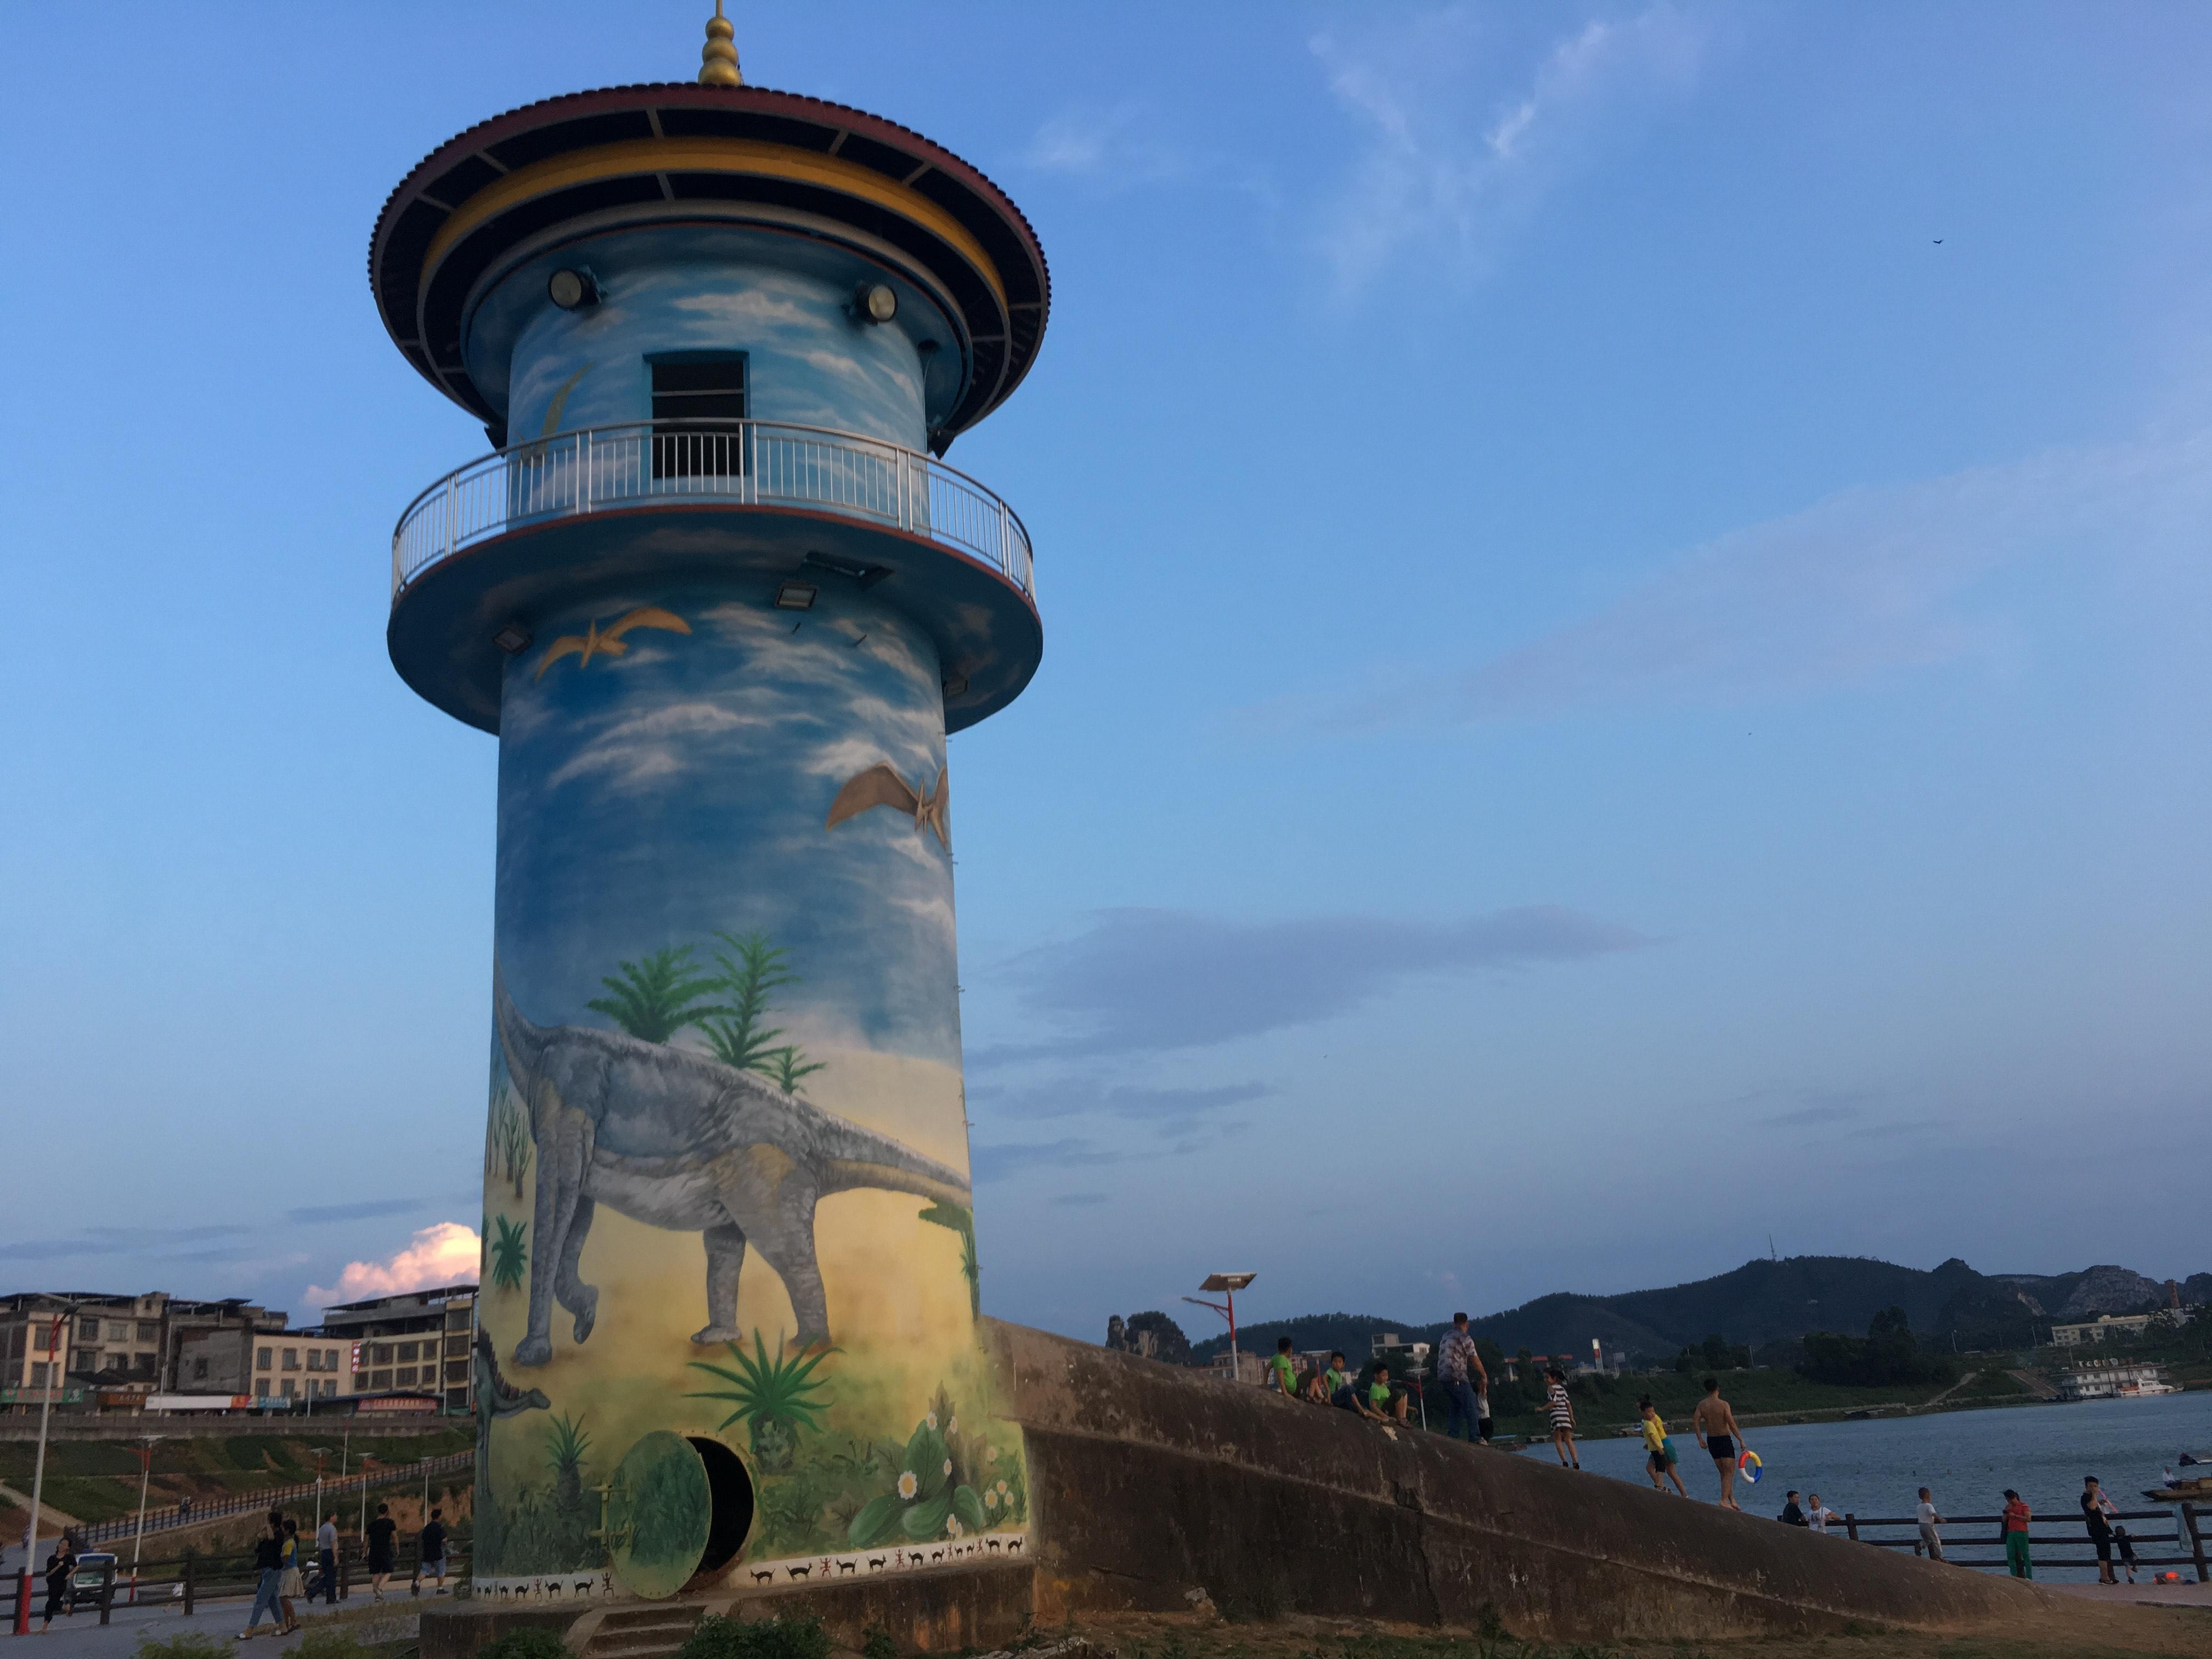
地标名称：大江口水塔
所在城市：崇左市·扶绥县